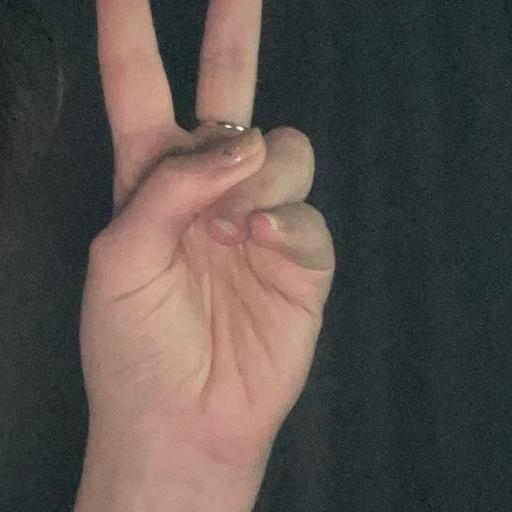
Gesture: peace